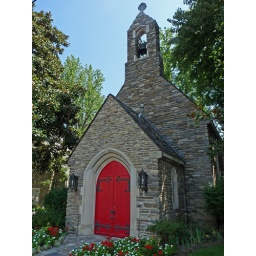
church in Gatlinburg..loved the red front door